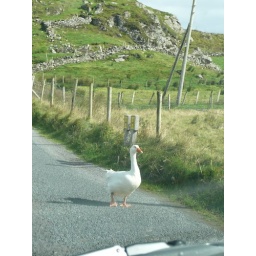
so many animals in the road